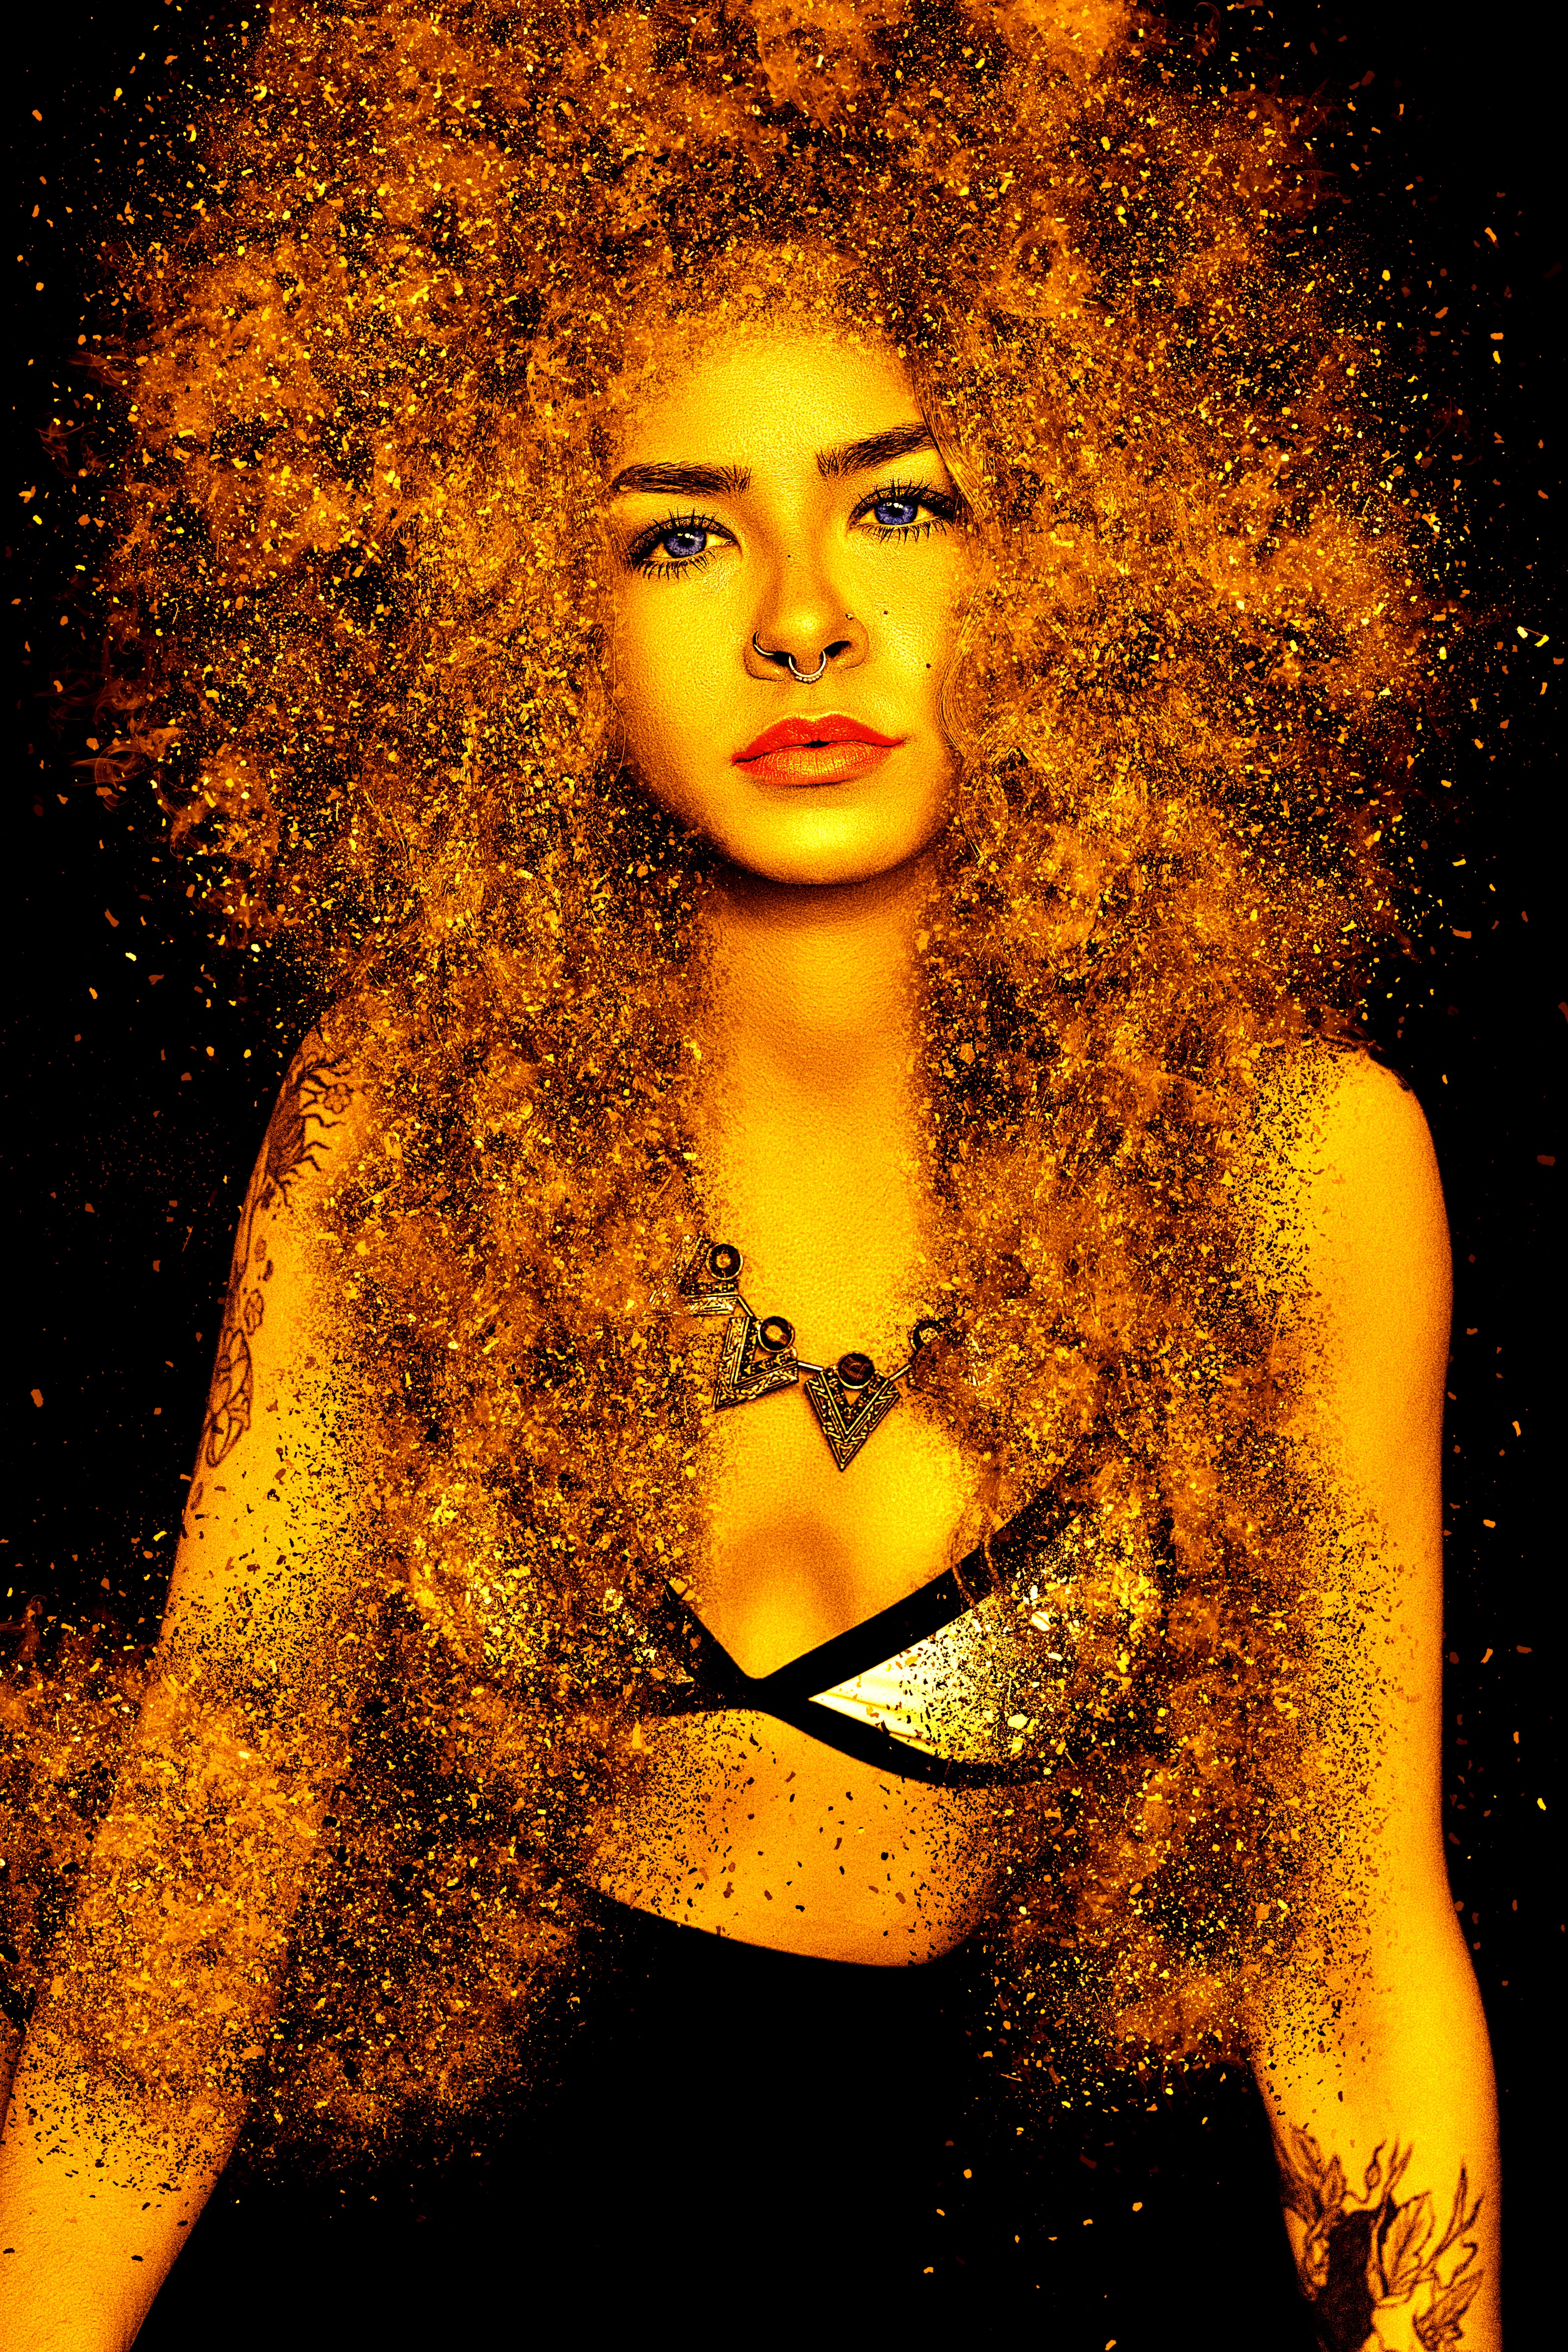
woman, hair, view, female, portrait, human, fashion, yellow, smile, lichtspiel, face, head, beauty, beautiful, sexy, pretty, slinky, young woman, sensual, album cover